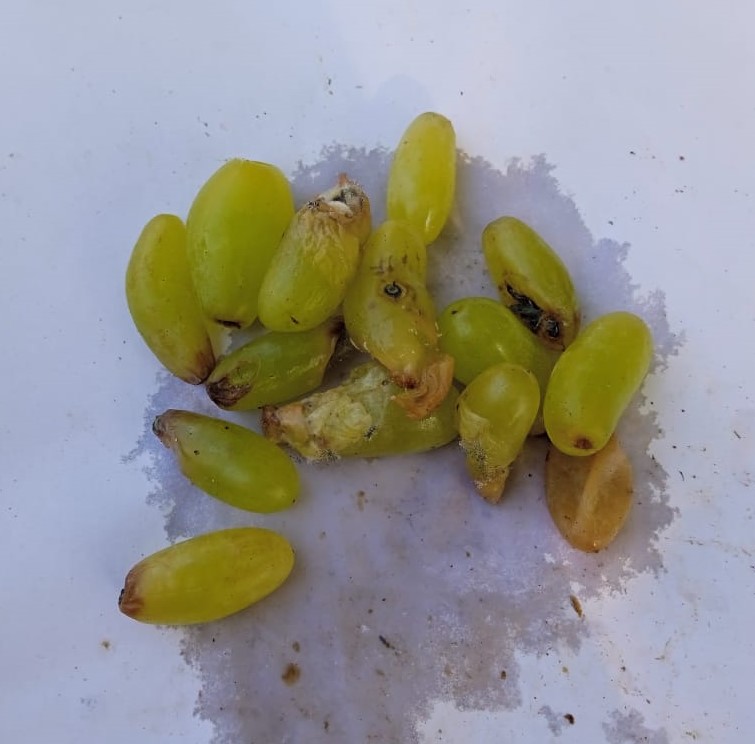
Fruit: grape
Condition: rotten